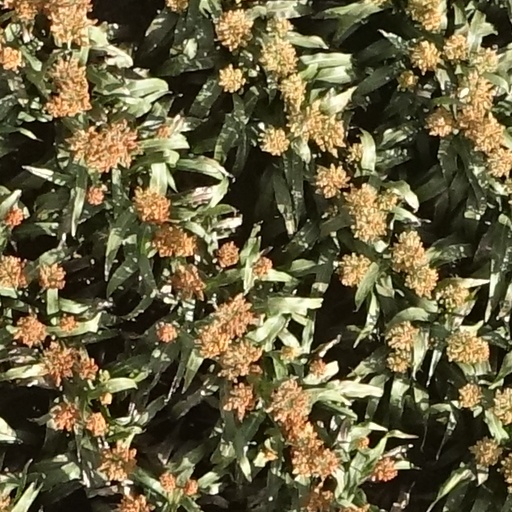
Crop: sorghum